Eustace IV, Count of Boulogne

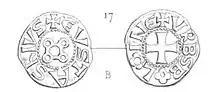
Coins of Eustace IV

In 1151, Eustace joined his brother-in-law, Louis VII, in a raid upon Normandy, also contested between Empress Matilda and King Stephen. This was short-lived, however, when Louis accepted the homage of Henry Plantagenet, son of Empress Matilda, for Normandy. The following year, Eustace was in France as part of a wider coalition of Henry's enemies, but Henry's control of the duchy remained unshaken.